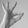
ASL letter: F